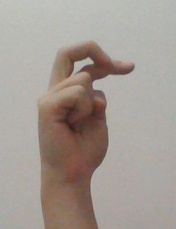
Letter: zay